Jay Spearing

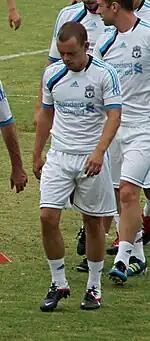

For the 2011–12 season, Spearing wore the number 20, with his old number 26 being registered to new arrival Charlie Adam. Spearing immediately fell down the pecking order in Liverpool's midfield after the arrival of midfielders Adam, Jordan Henderson and Stewart Downing. On 20 July 2011, it was widely reported that Spearing would consider an option to move to Wolverhampton Wanderers on loan, but the club rejected their approach, stating that Spearing was in their plans. Spearing later dismissed the rumour saying he was willing to fight for his place in the starting eleven.